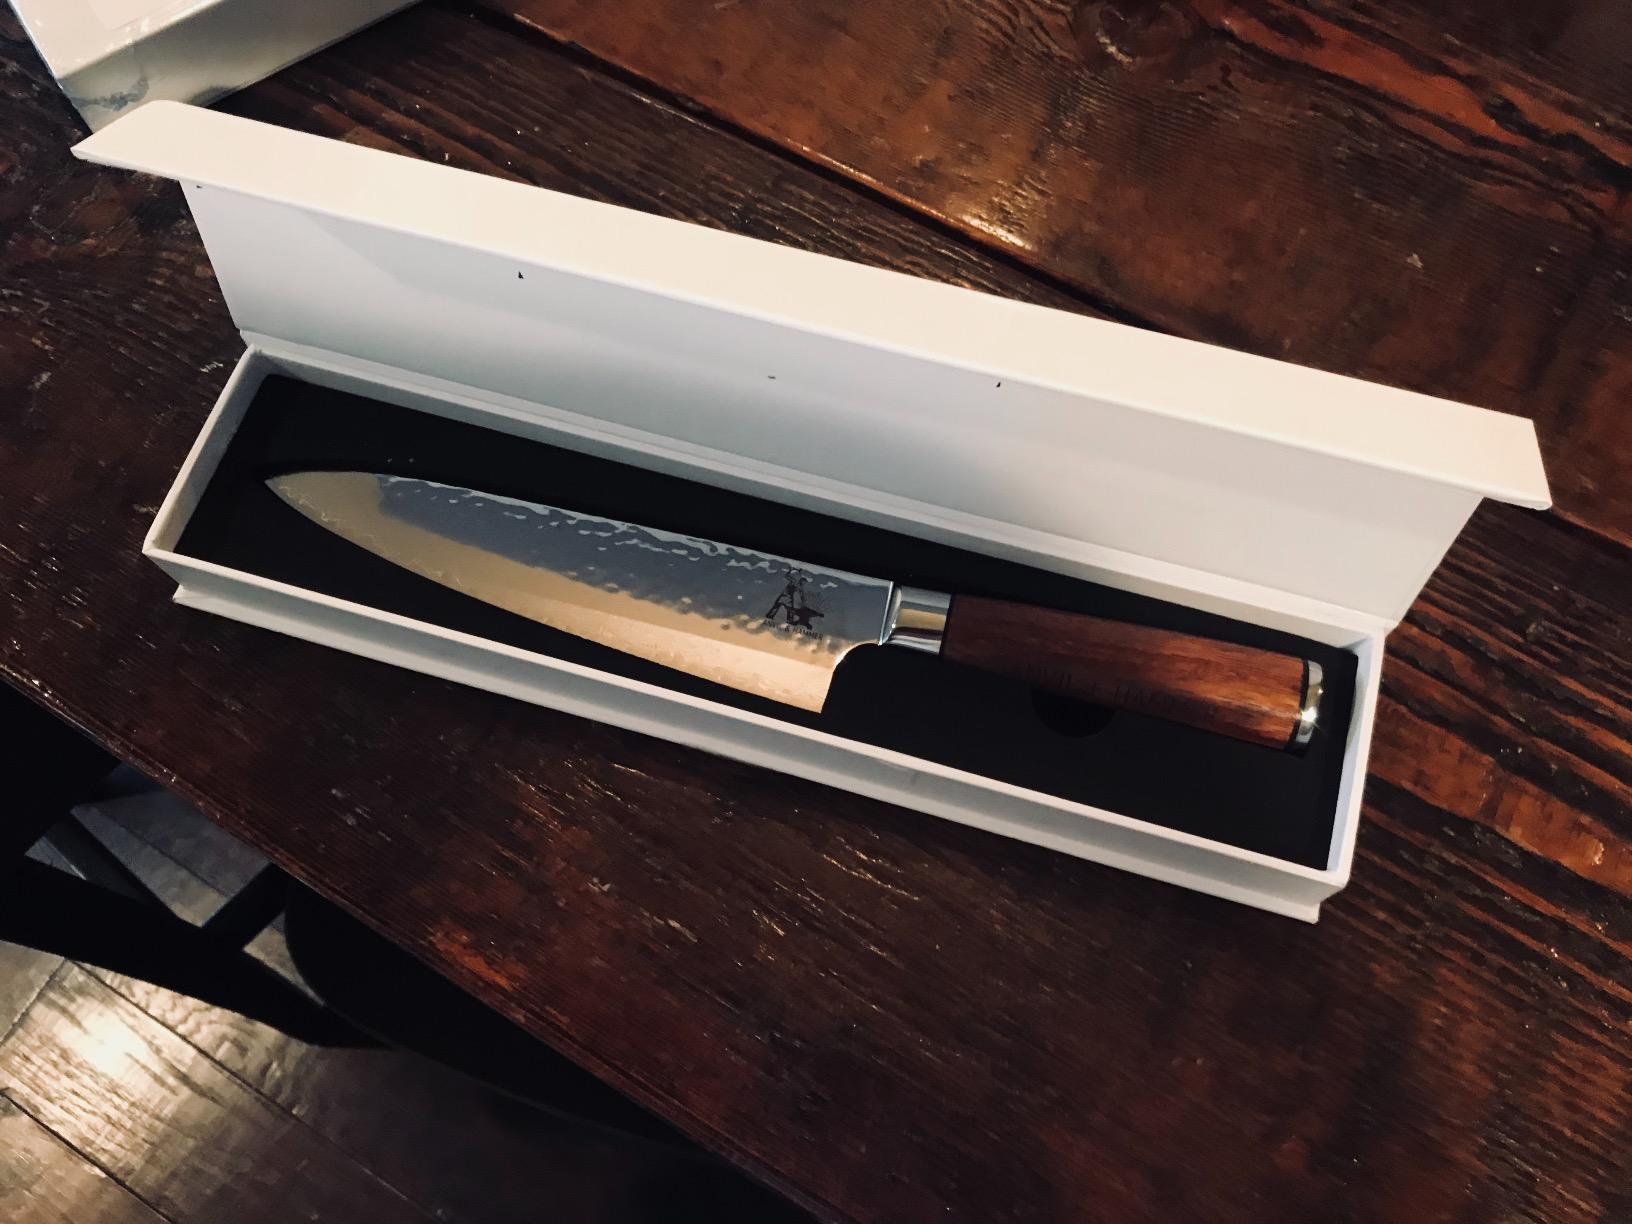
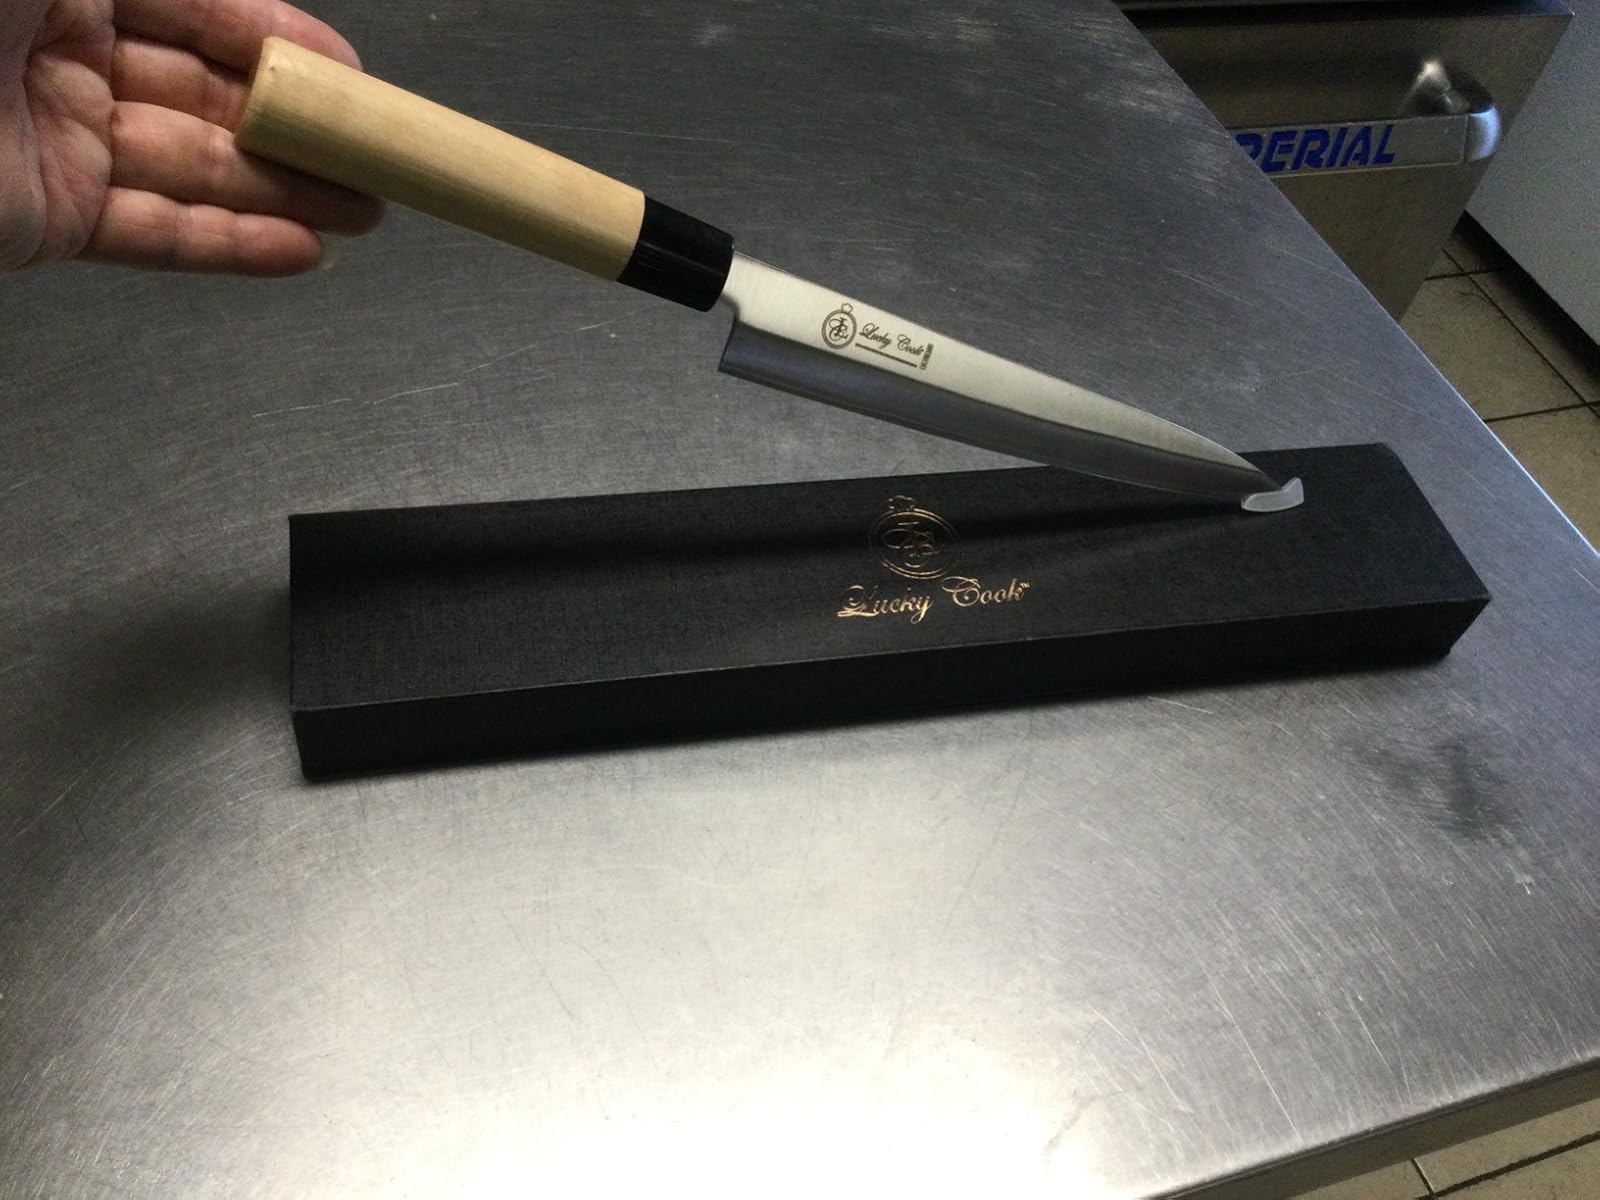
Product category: items_knife
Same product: no